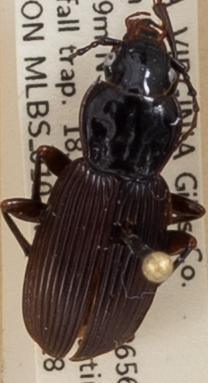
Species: Pterostichus lachrymosus
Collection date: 2019-06-18
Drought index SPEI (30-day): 0.36
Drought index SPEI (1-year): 2.09
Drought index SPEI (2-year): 2.09